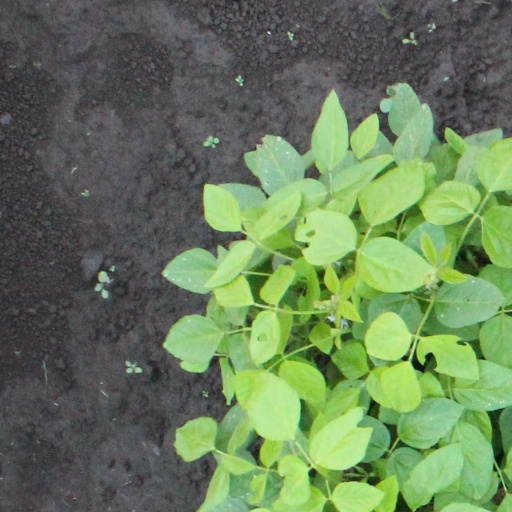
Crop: soybean